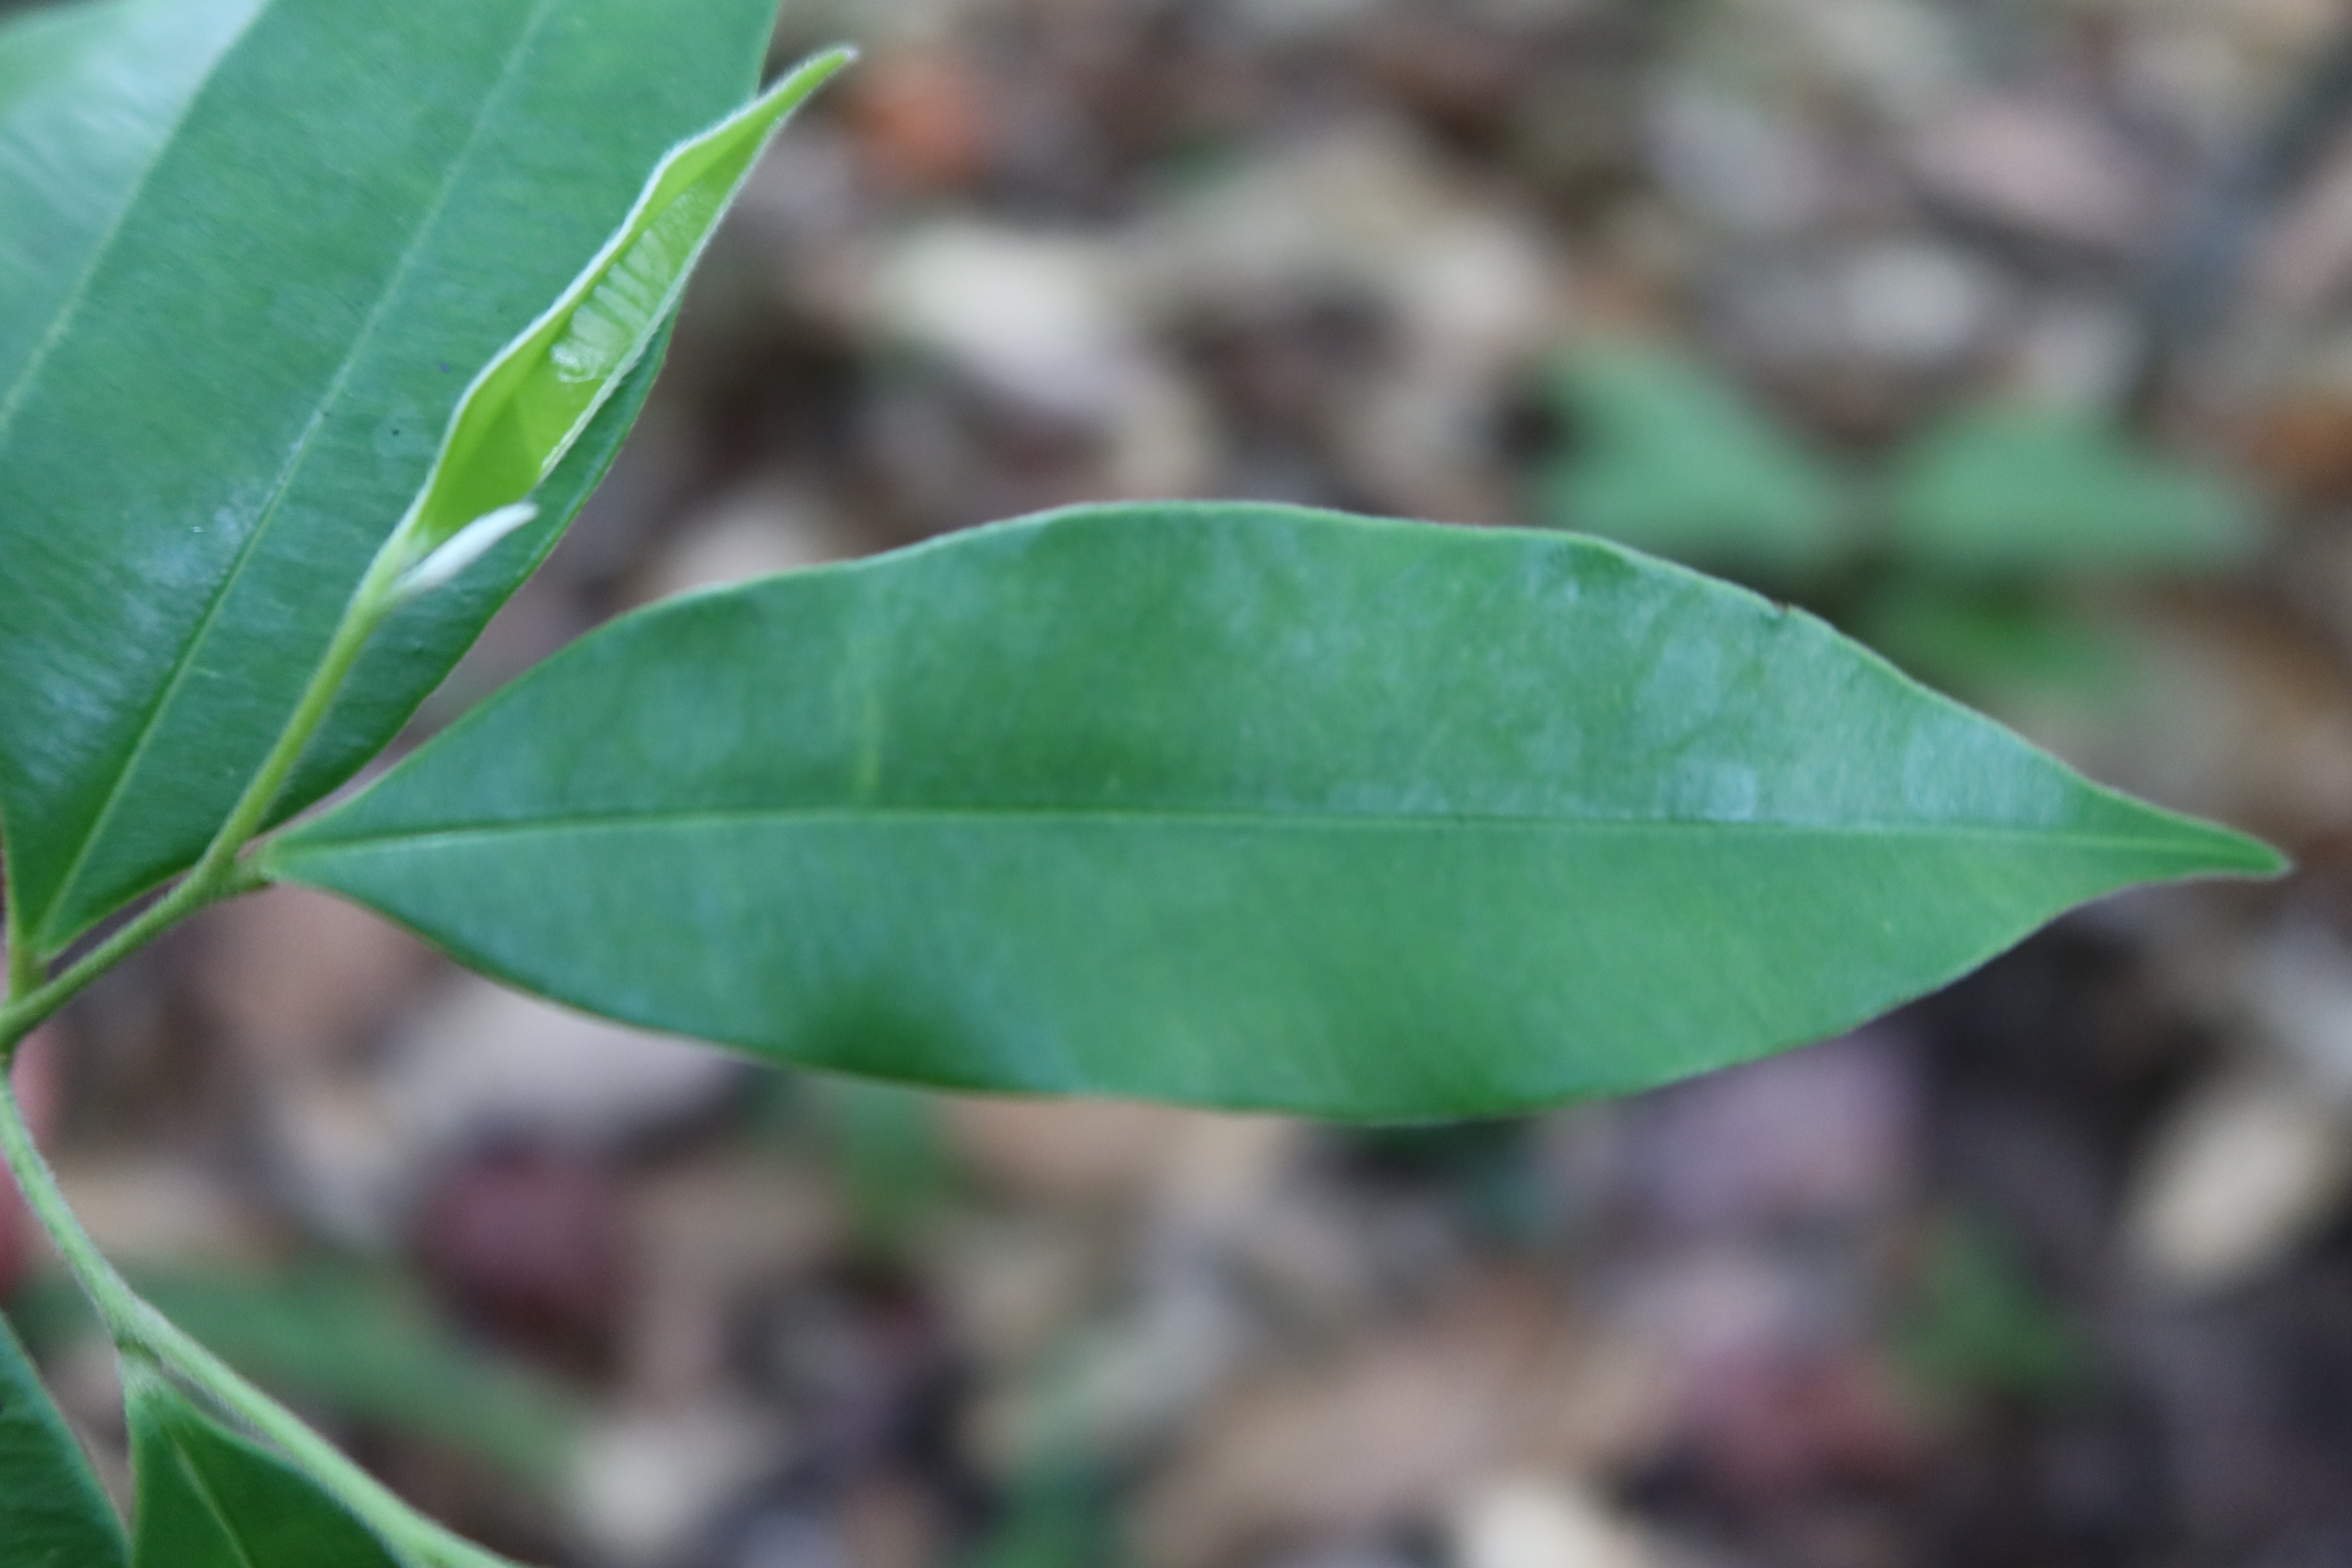
Label: Healthy